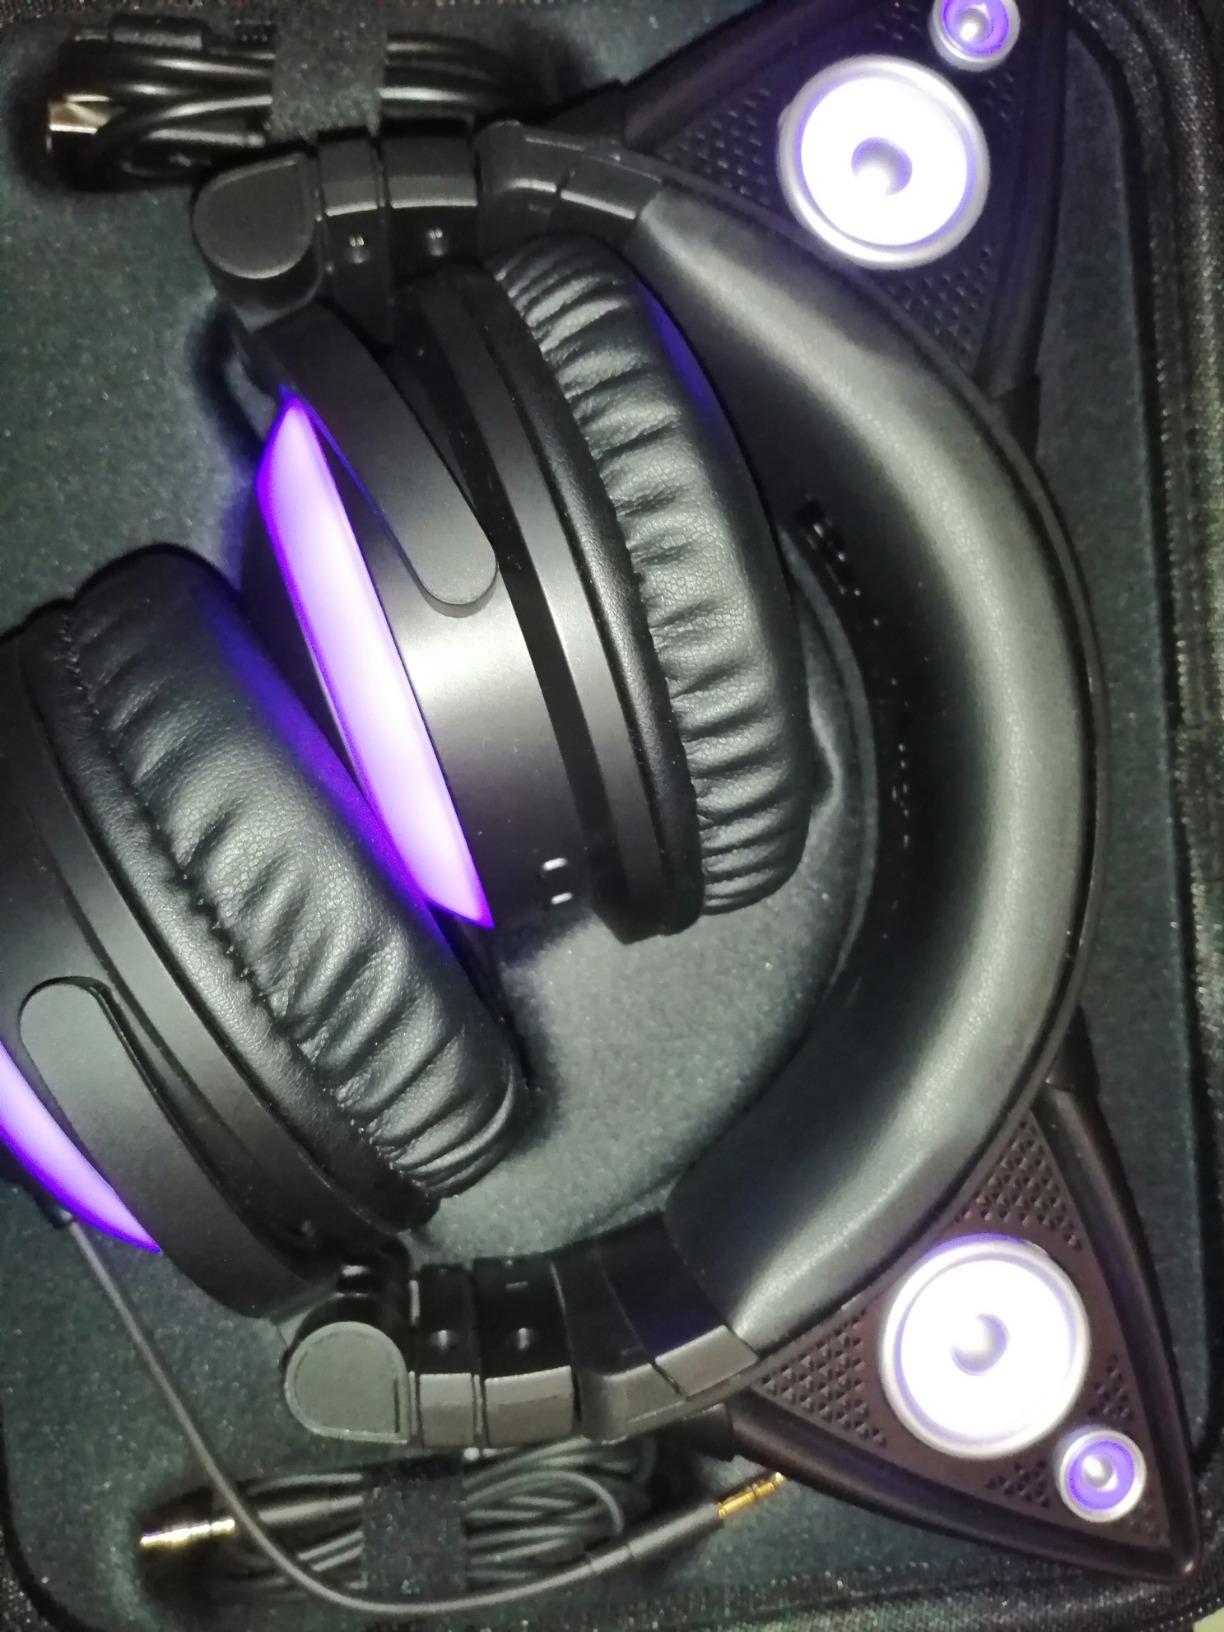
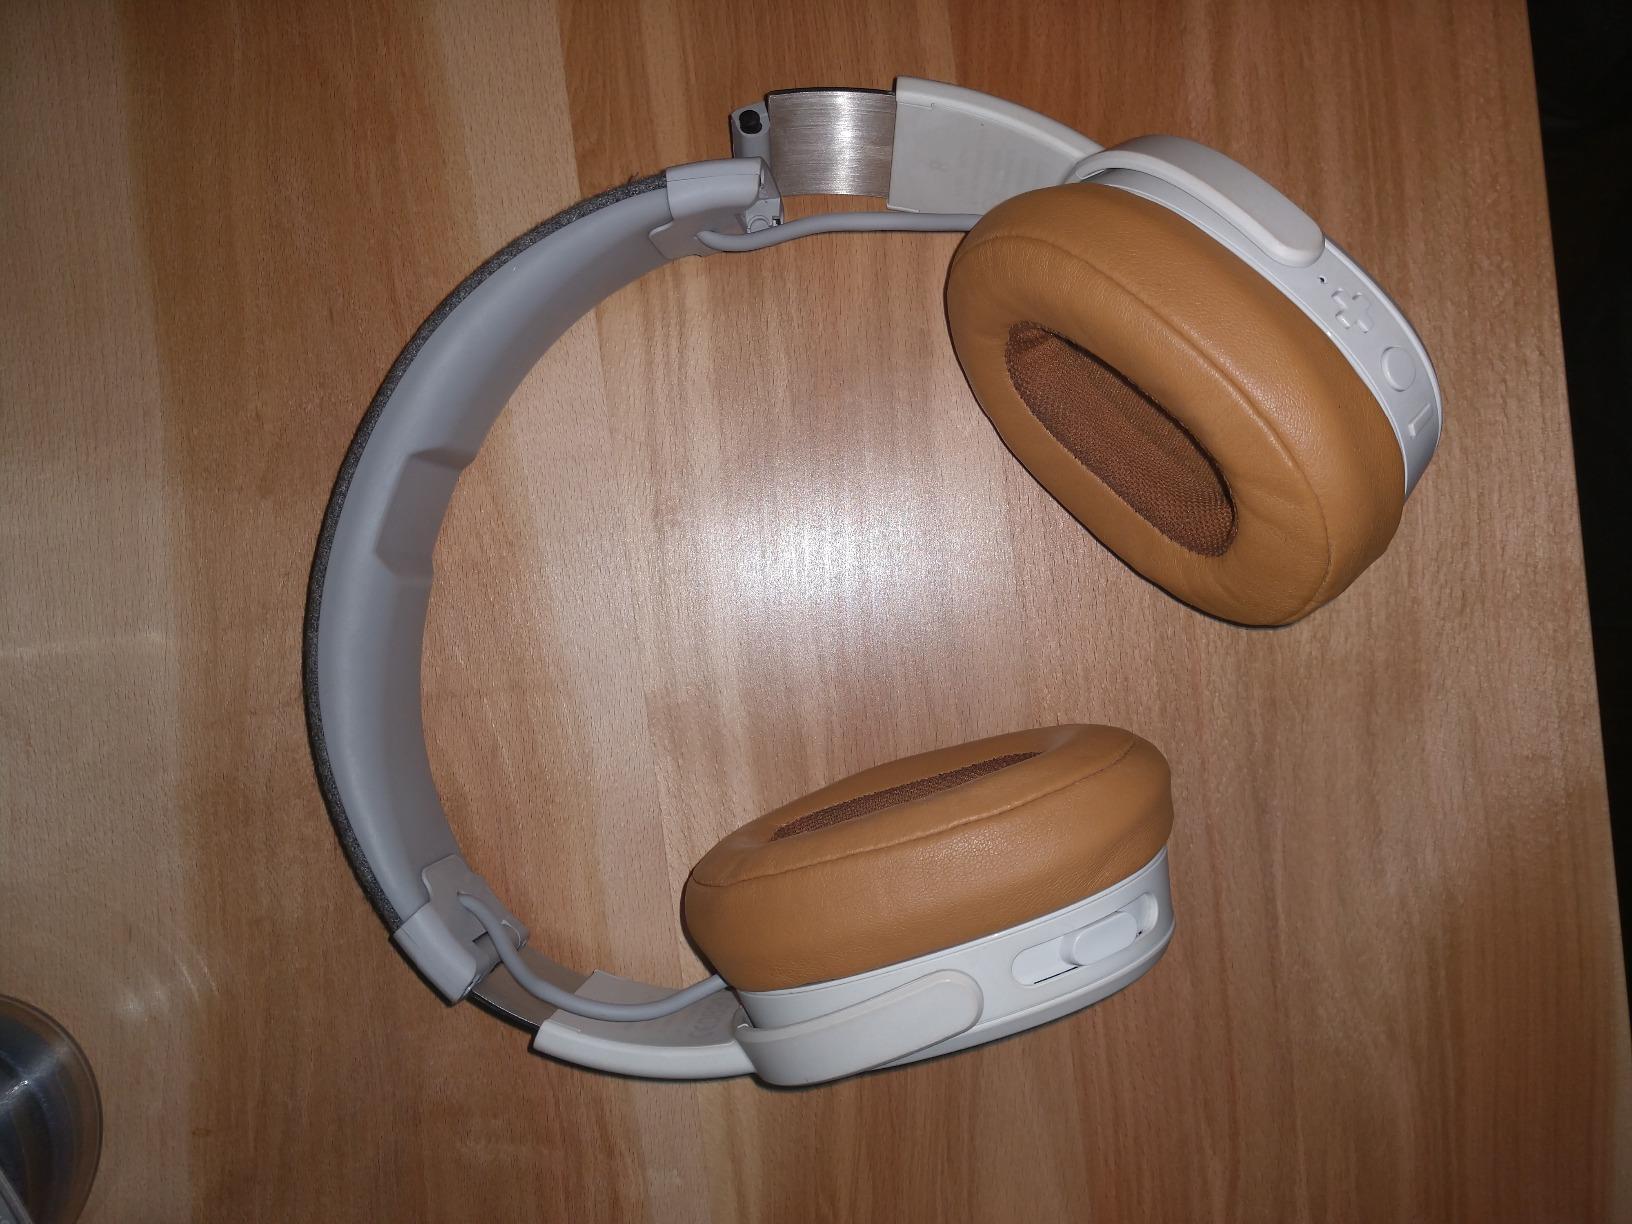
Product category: headphones
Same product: no